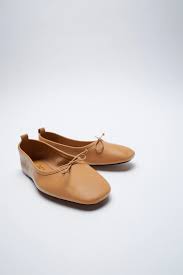
Label: Ballet Flat